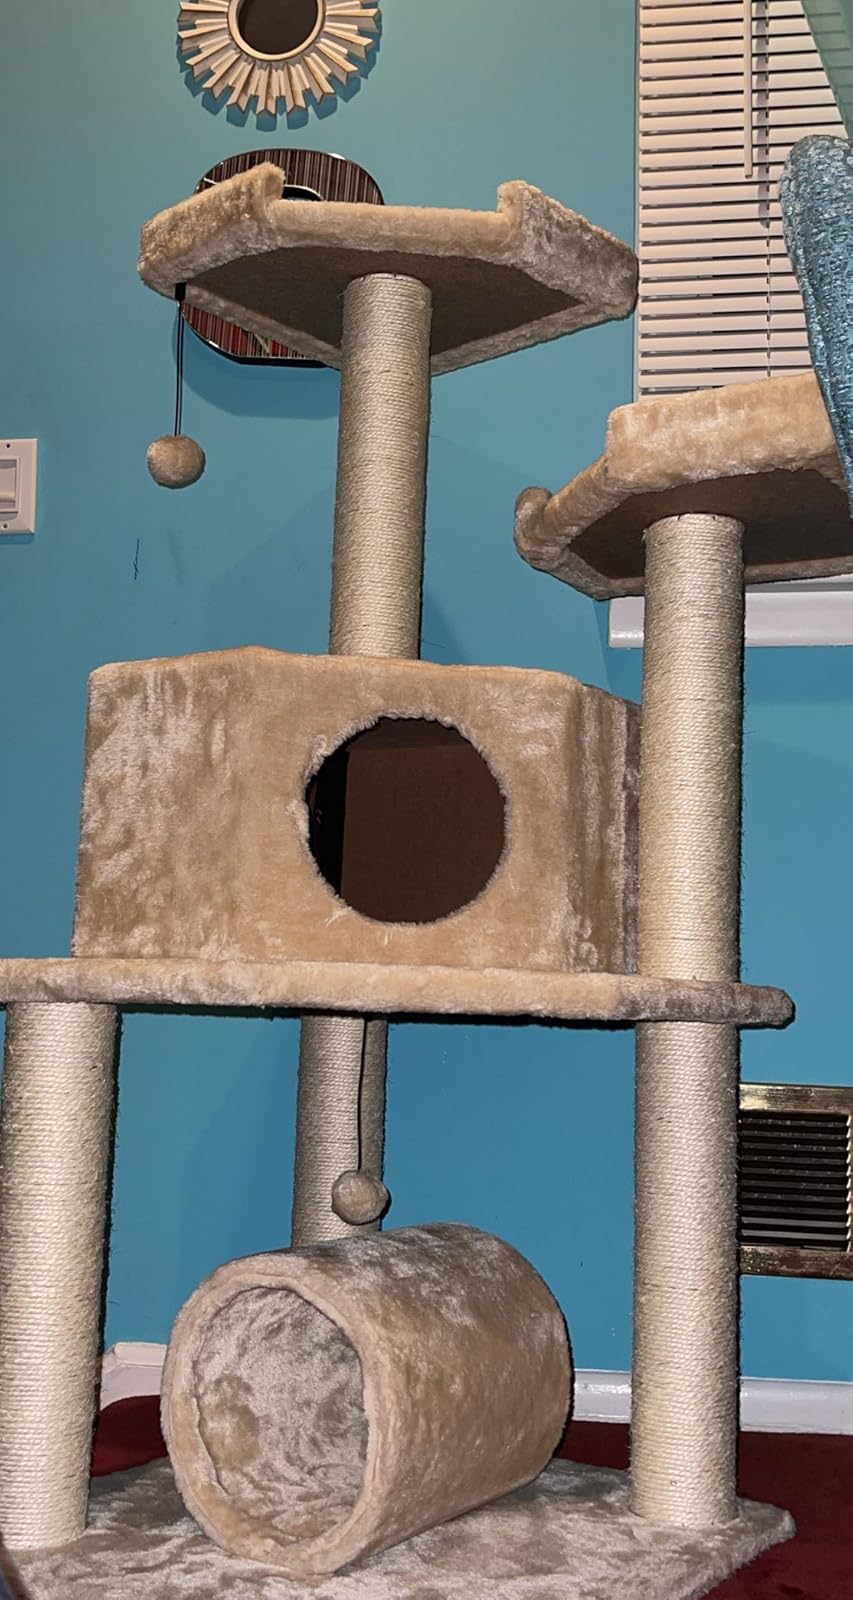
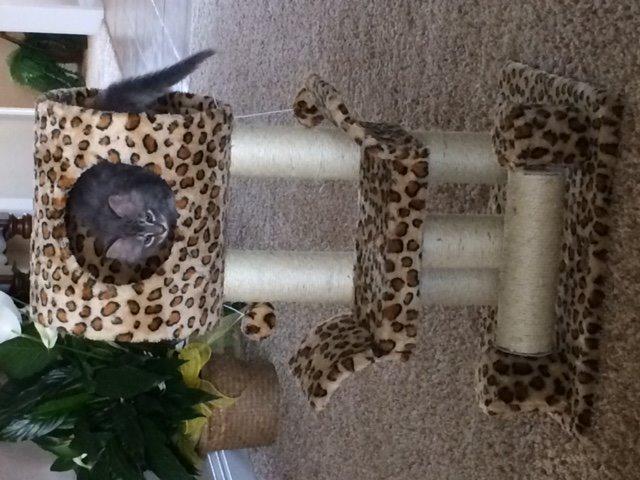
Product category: items_cat tree
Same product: no